Čeněk Kottnauer

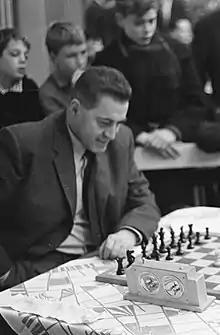
Cenek Kottnauer, Beverwijk 1962

Čeněk Kottnauer (24 February 1910, Prague – 14 February 1996, London) was a Czech British chess master, earning the title of International Master.